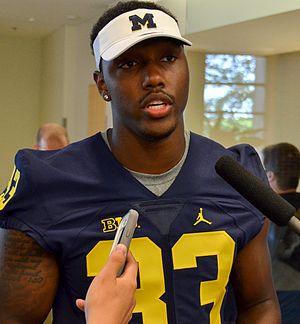
"Vidauntae ""Taco"" Charlton, né le 7 novembre 1994 à Pickerington, Ohio, est un américain joueur professionnel de football américain au poste de defensive end.